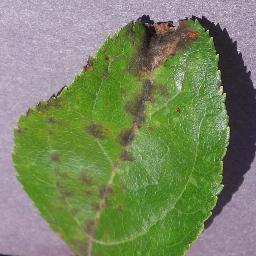
Label: Apple___Apple_scab